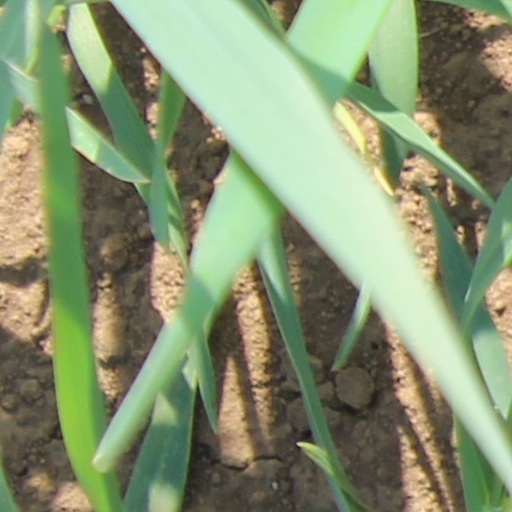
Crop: wheat